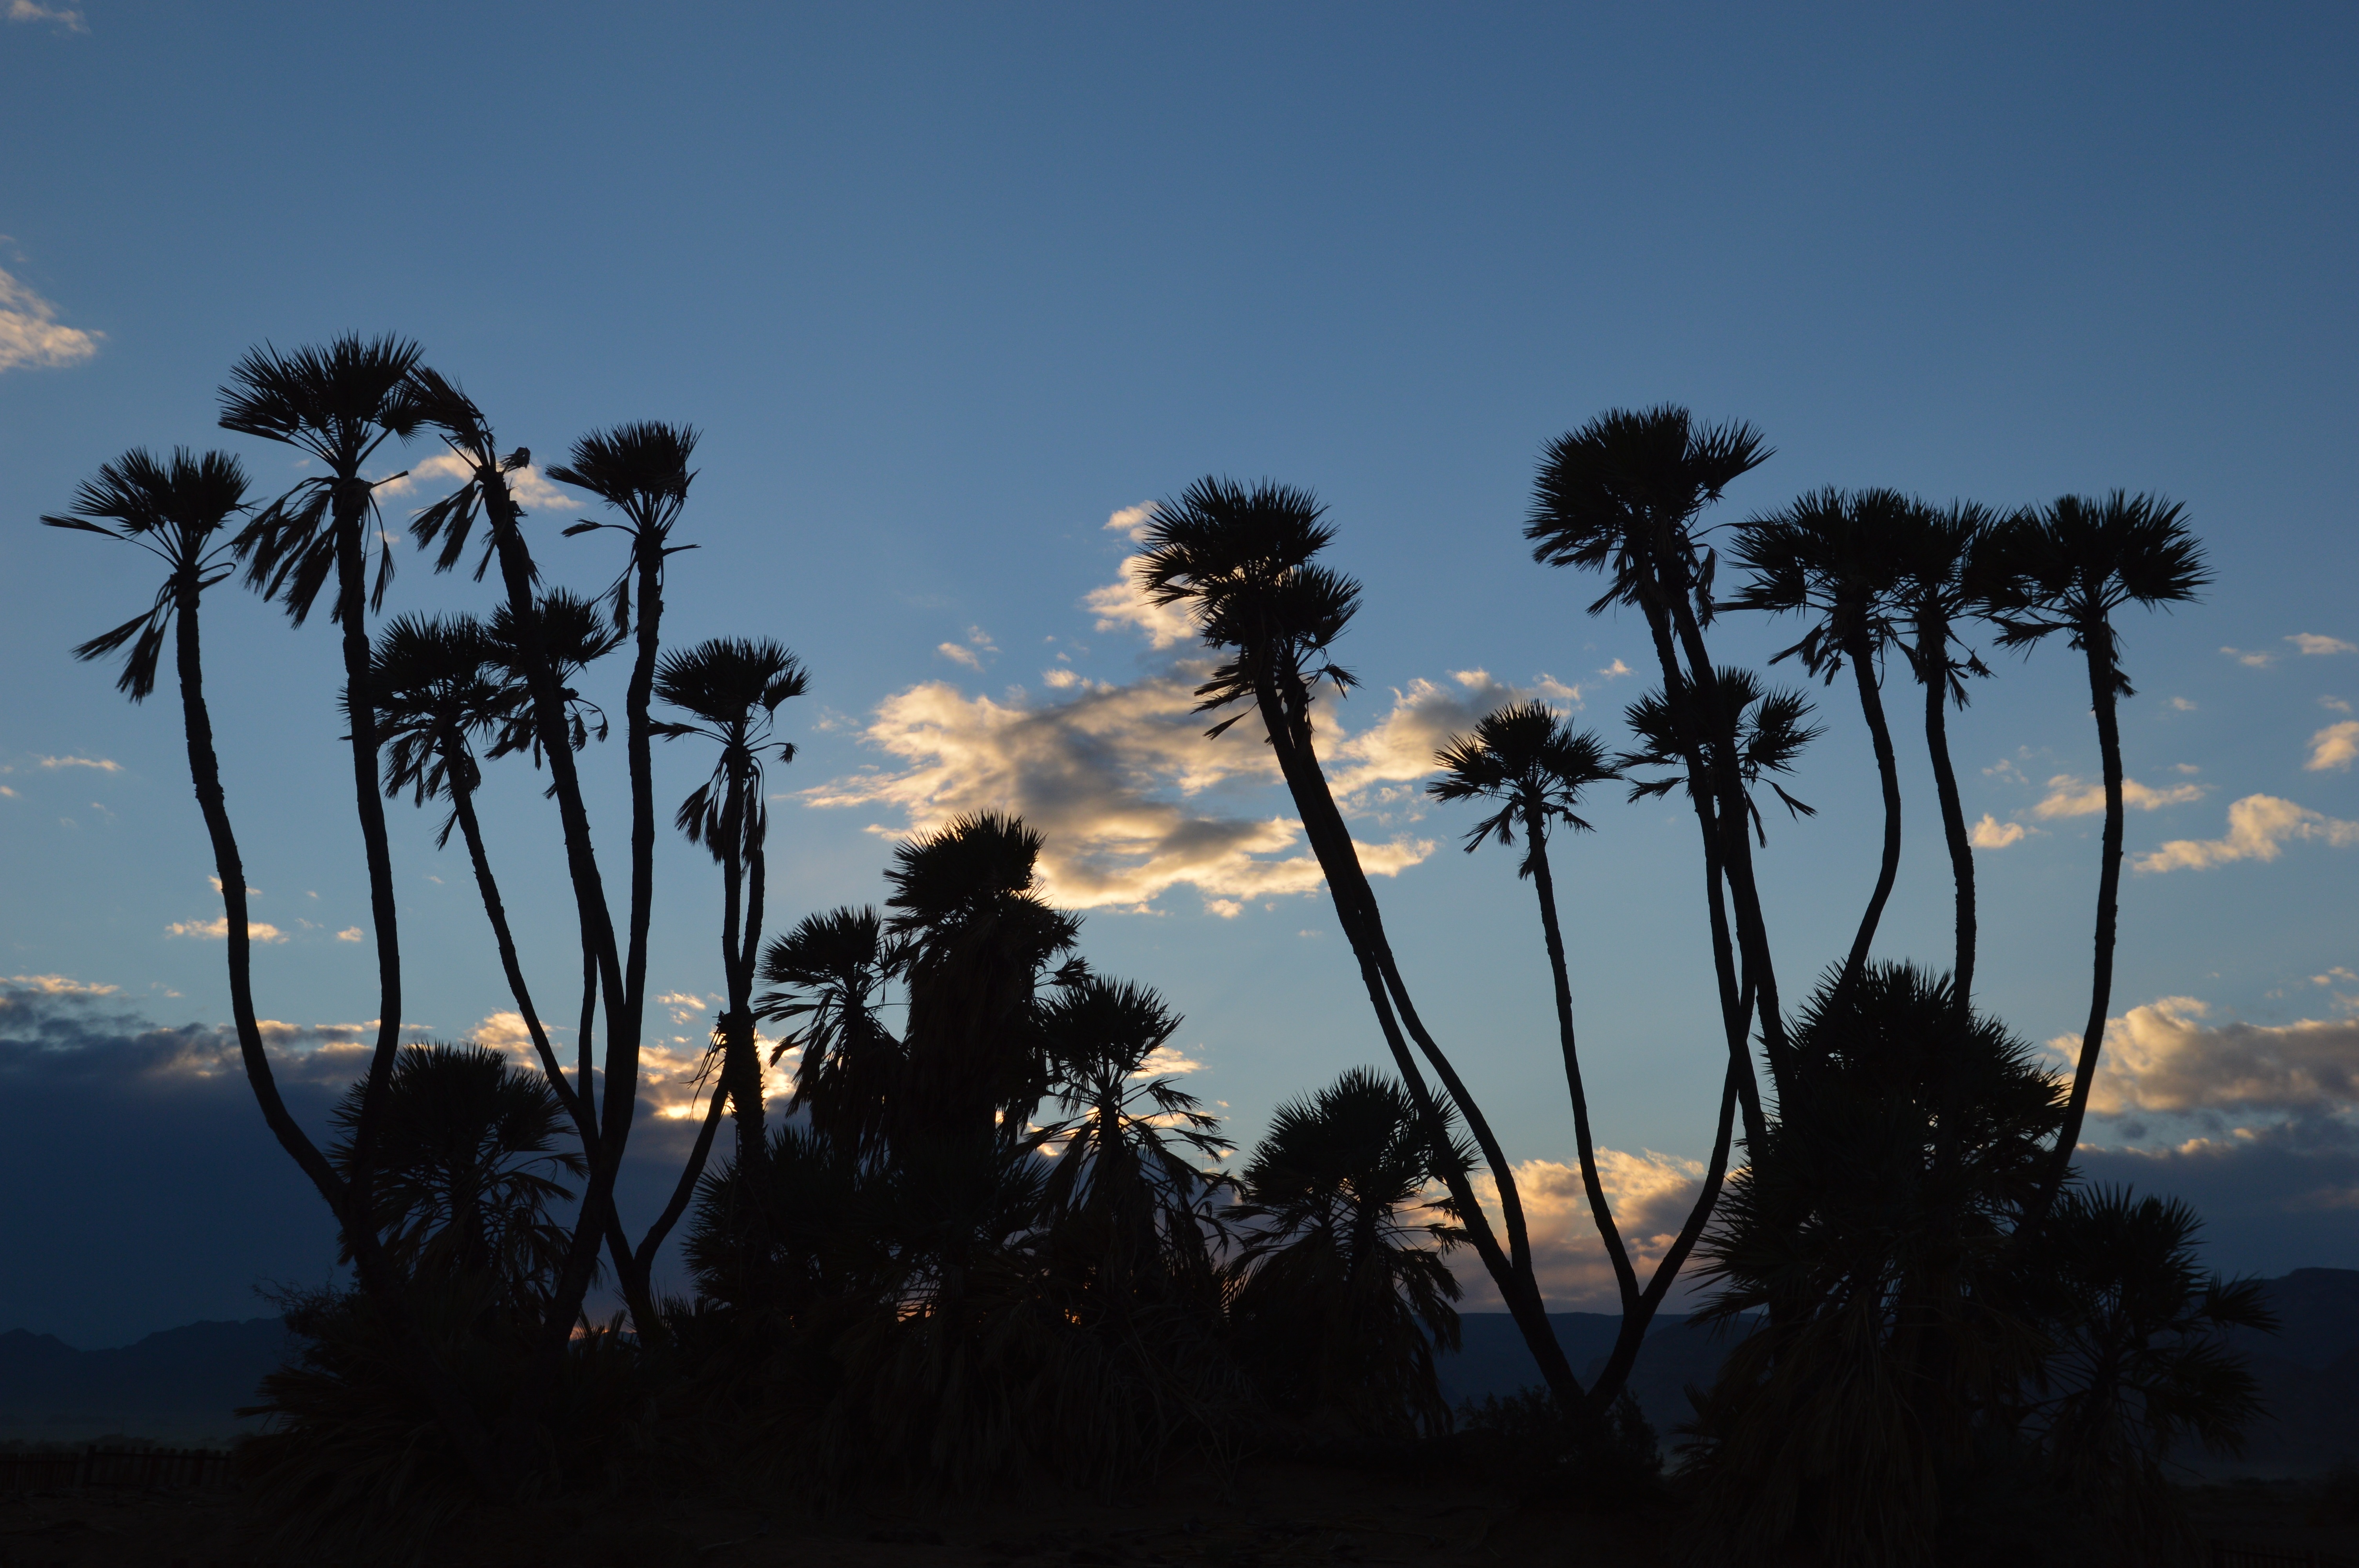
beach, landscape, tree, nature, grass, horizon, silhouette, cloud, plant, sky, sunrise, sunset, palm tree, sunlight, morning, flower, wind, dawn, summer, dusk, evening, palm, tropical, savanna, palm trees, woody plant, arecales, palm family